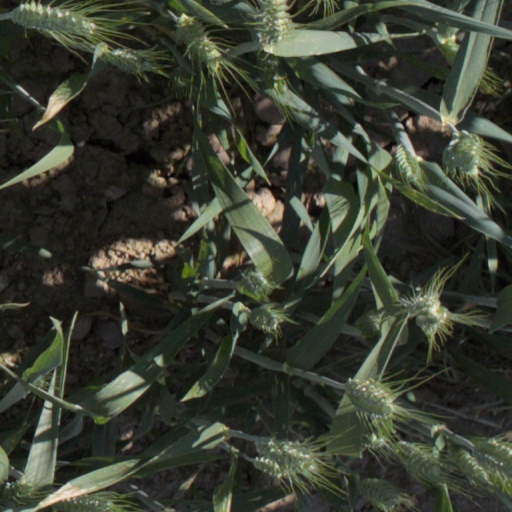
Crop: wheat